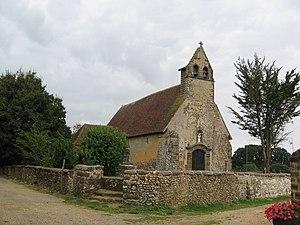
La chapelle Notre-Dame des Champs, à Saint-Jean-d'Assé (Sarthe, France), sur la route de Saint-Jacques de Compostelle
Notre-Dame-de-Champs, ou Notre-Dame-des-Champs, est une ancienne commune française du département de la Sarthe et la région Pays de la Loire, intégrée à la commune de Saint-Jean-d'Assé en 1809.
La chapelle Notre-Dame-des-Champs est une chapelle catholique située à Saint-Jean-d'Assé, en France.
Églises possédant un clocher-mur, ou clocher à peigne, clocher-arcade ou campenard.